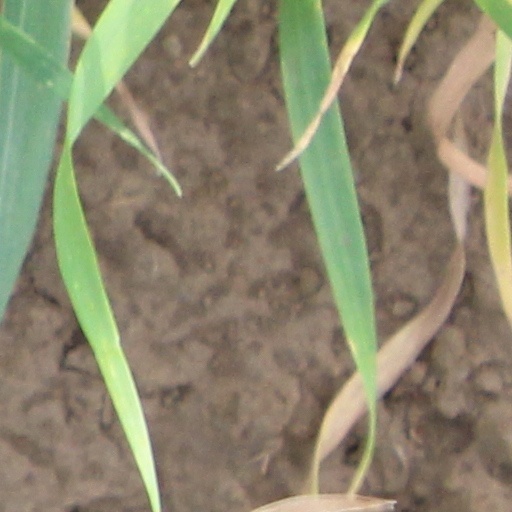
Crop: wheat